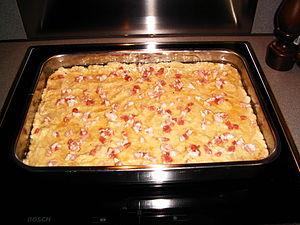
Le Potthucke est un mets à base de pommes de terre traditionnel de la cuisine allemande, originaire de la région montagneuse de Sauerland en Rhénanie-du-Nord-Westphalie.